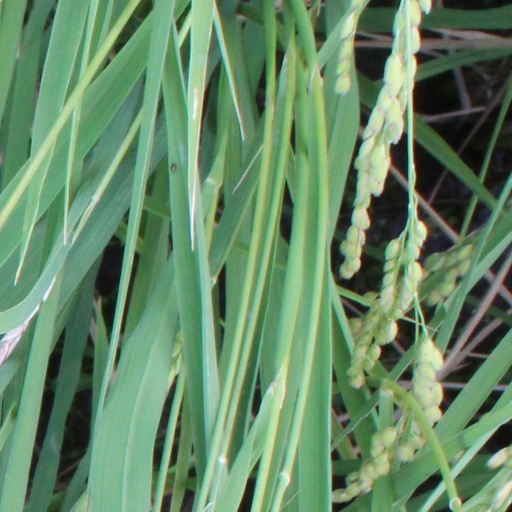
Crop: rice